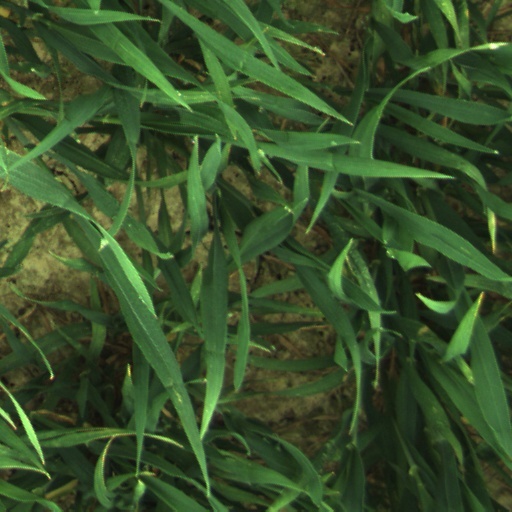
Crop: wheat